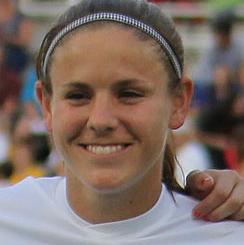
Age: 30